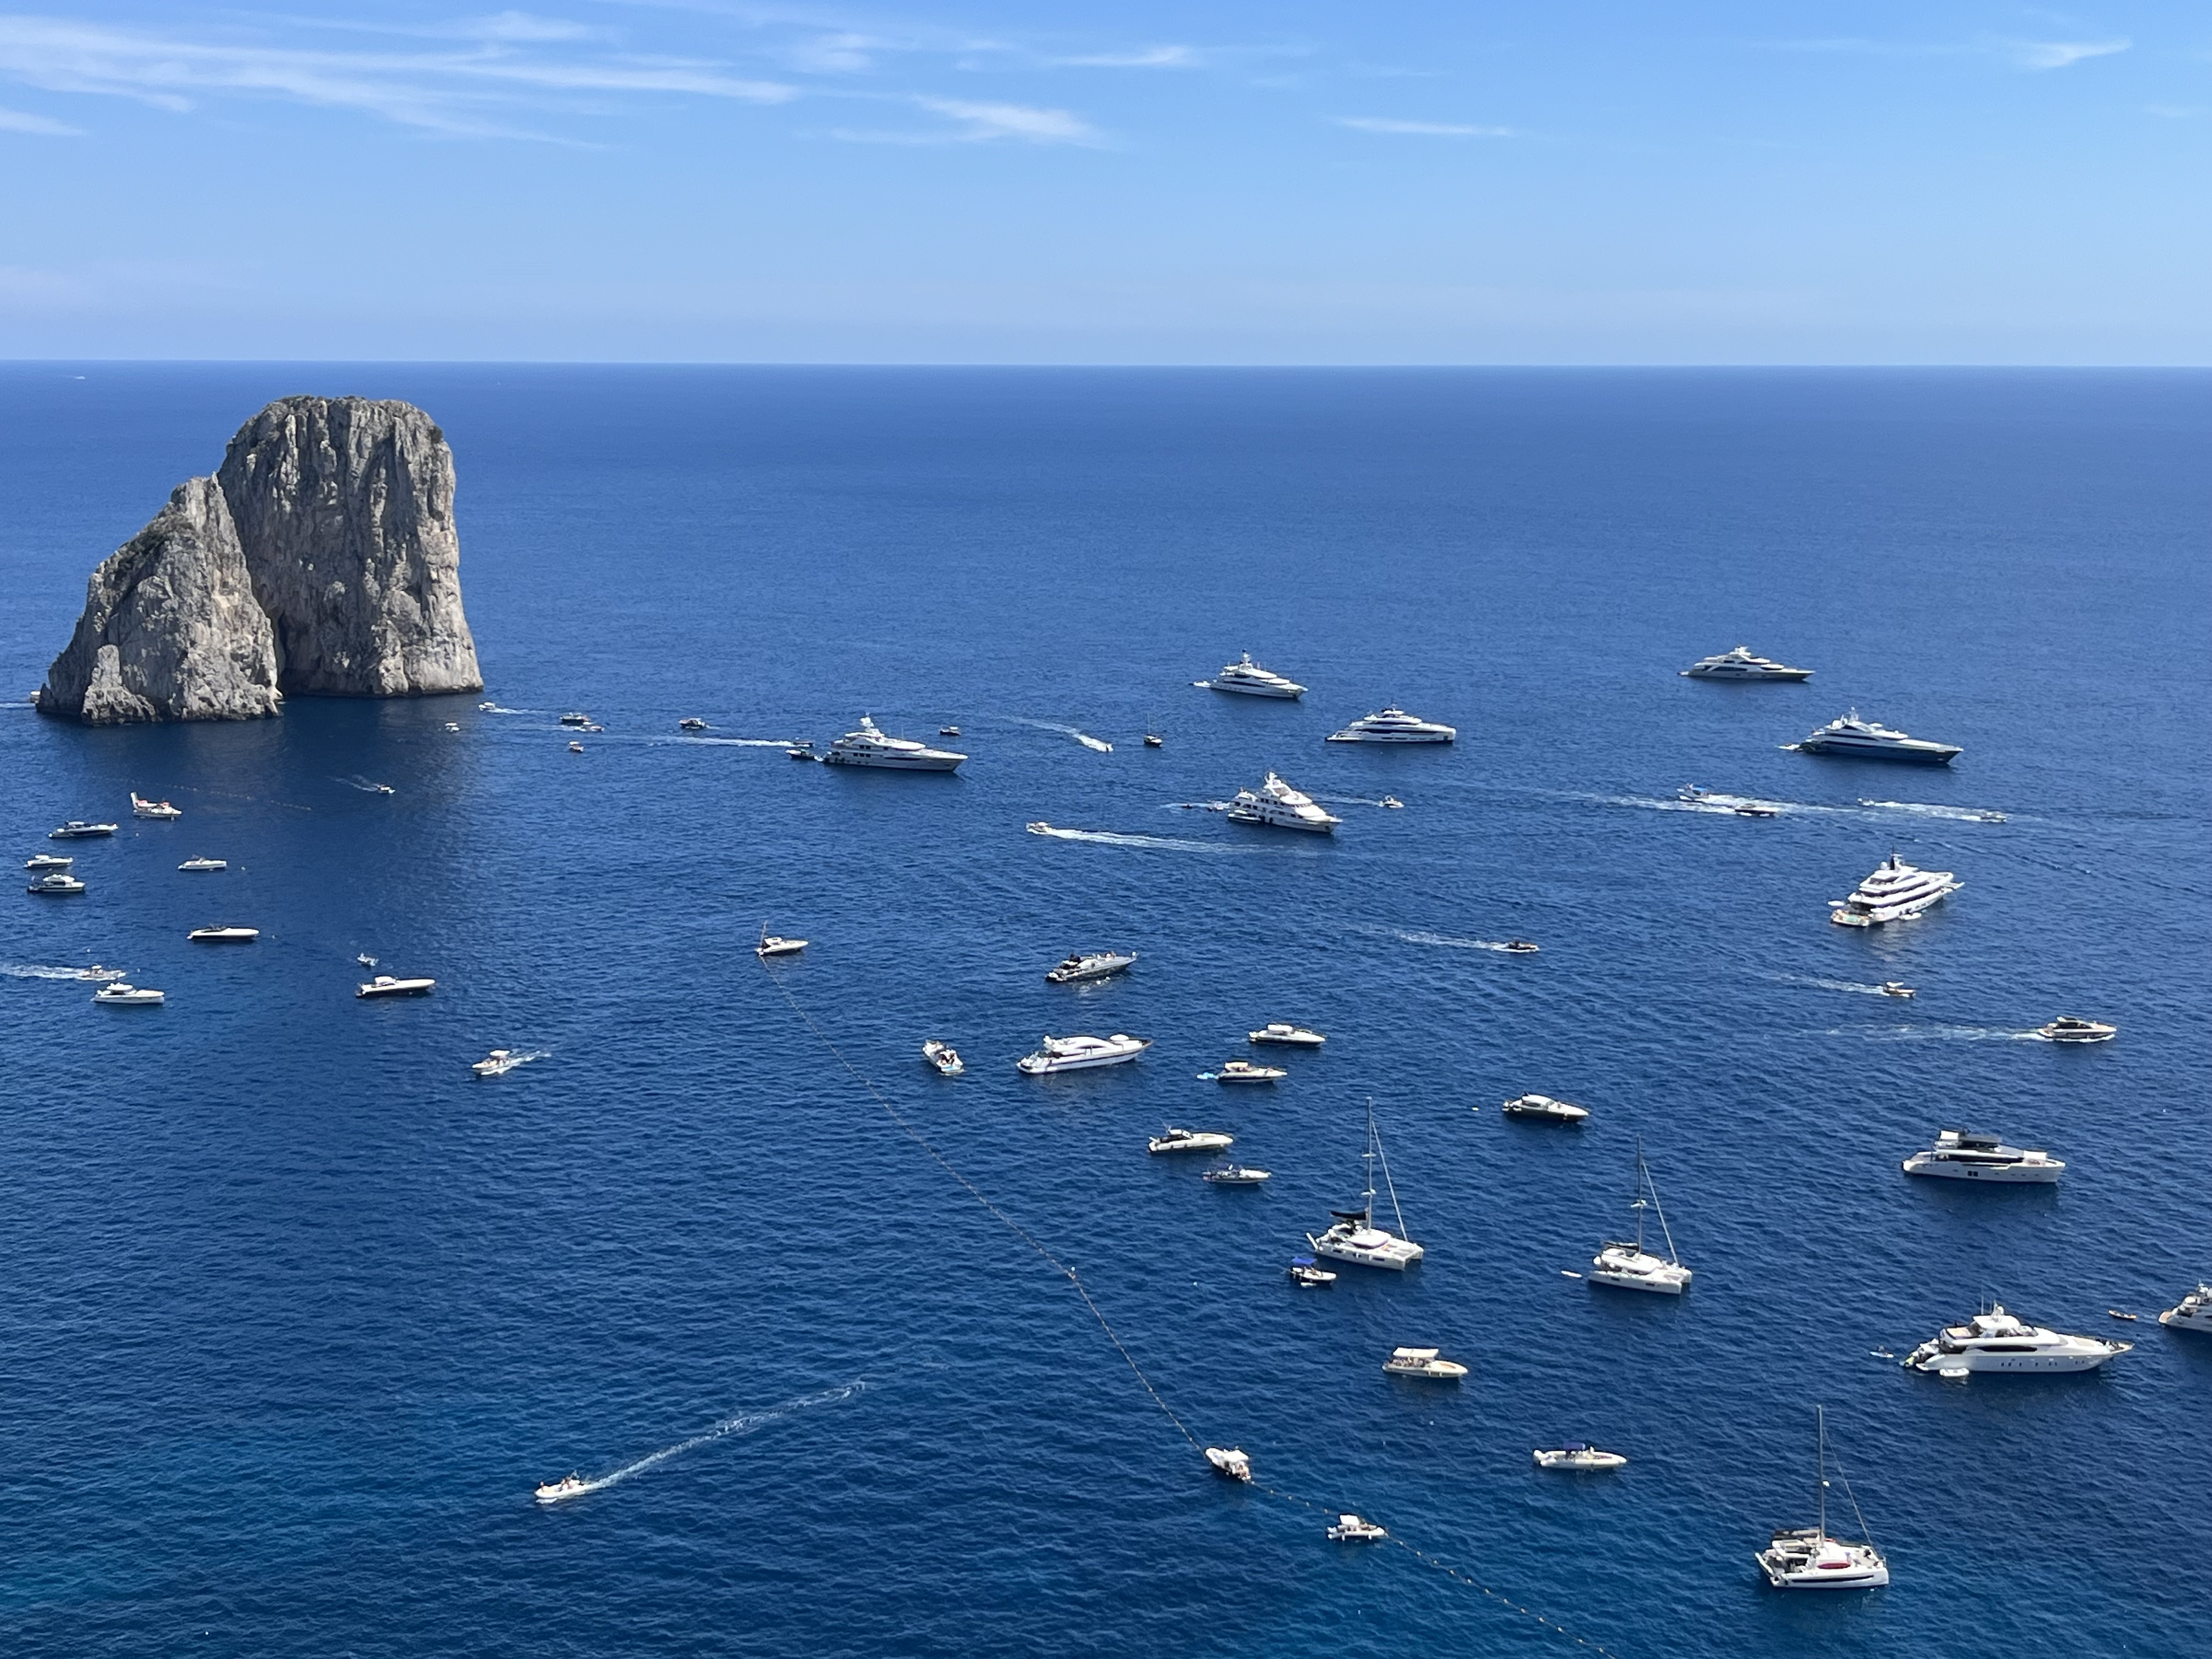
italy, water, sky, boat, watercraft, azure, blue, natural landscape, cloud, coastal and oceanic landforms, horizon, calm, ship, island, electric blue, ocean, cape, sound, liquid, coast, peninsula, lake, boats and boating equipment and supplies, inlet, headland, klippe, rock, sea, islet